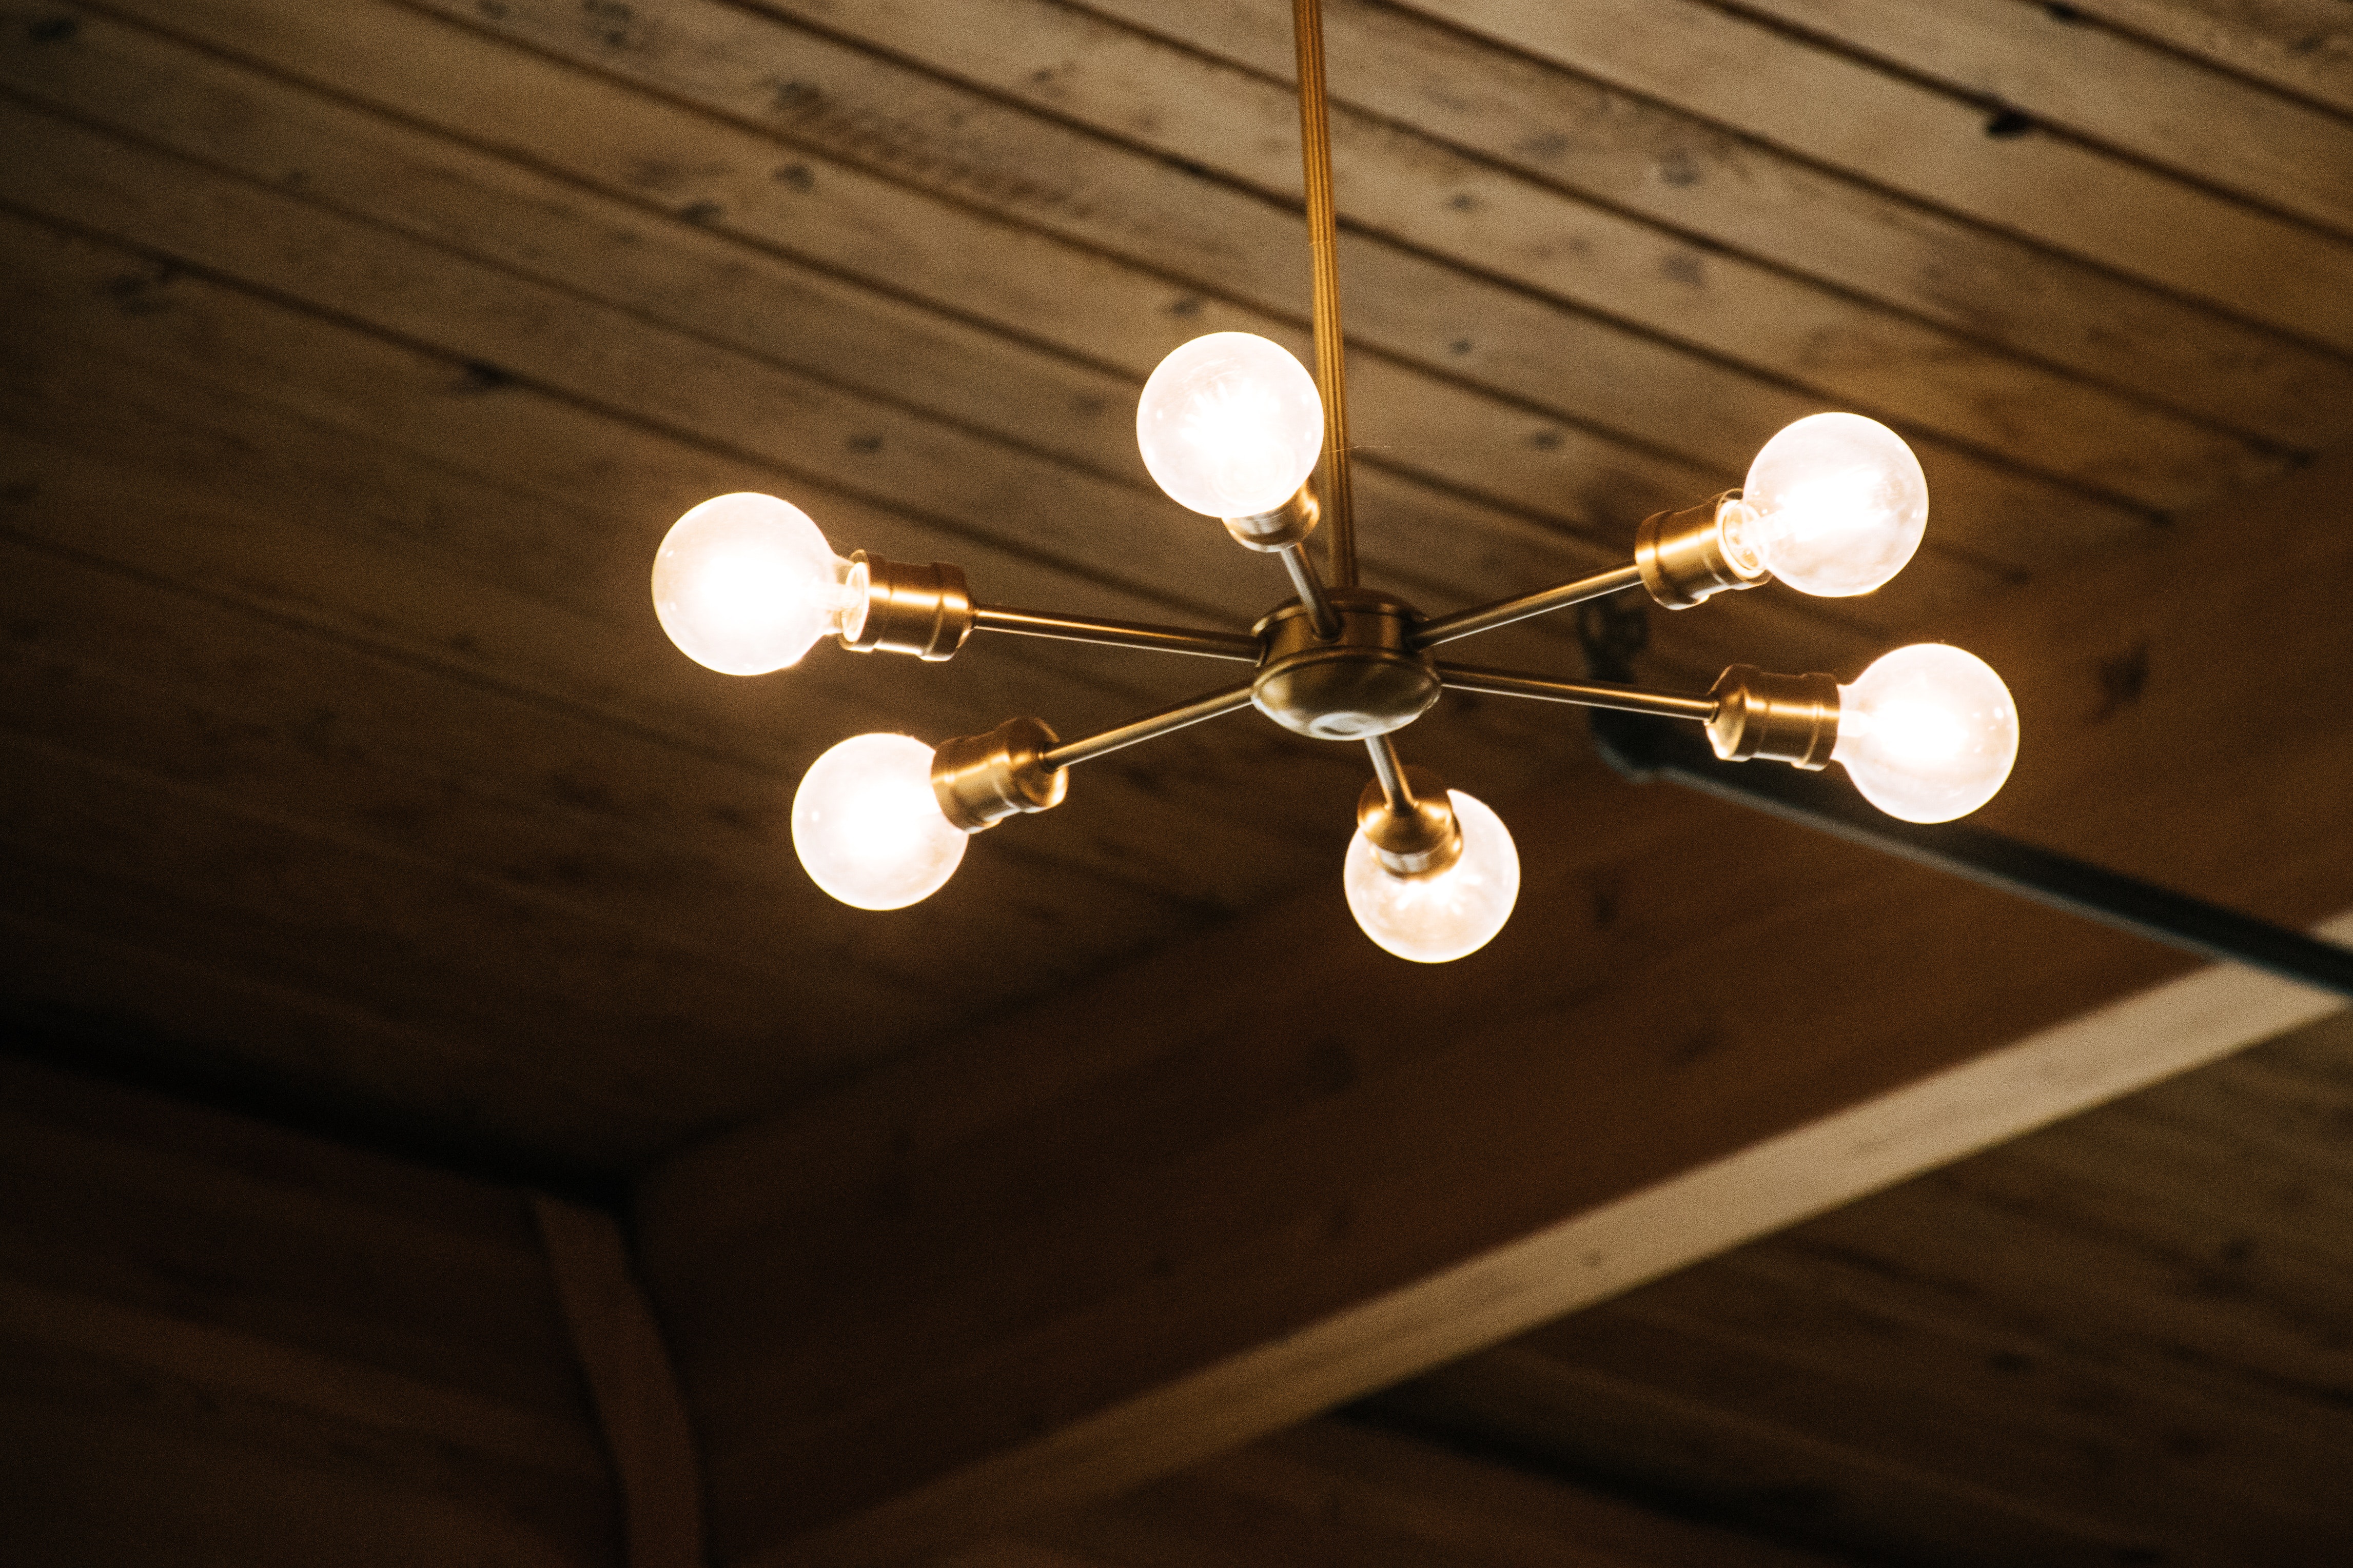
ceiling, light fixture, lighting, incandescent light bulb, light, light bulb, chandelier, ceiling fixture, lighting accessory, lamp, line, wood, electricity, architecture, interior design, circle, fluorescent lamp, metal, nightlight